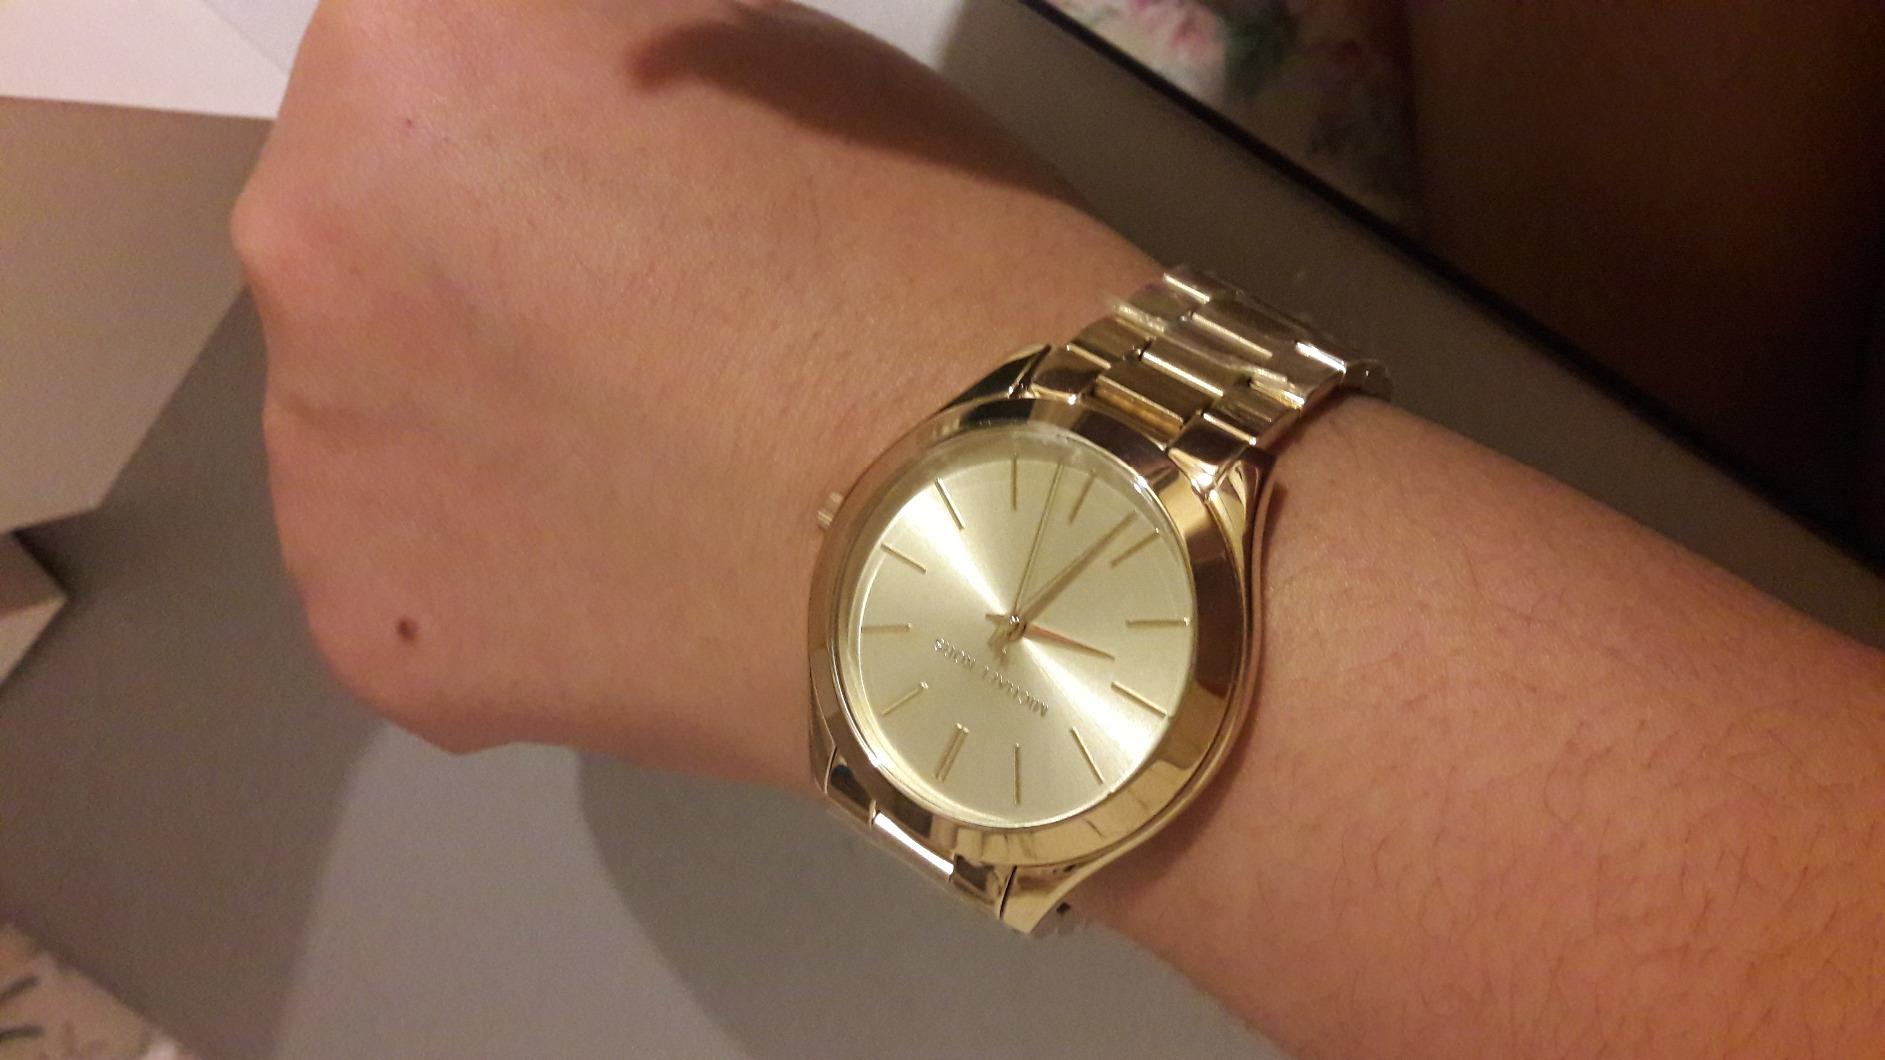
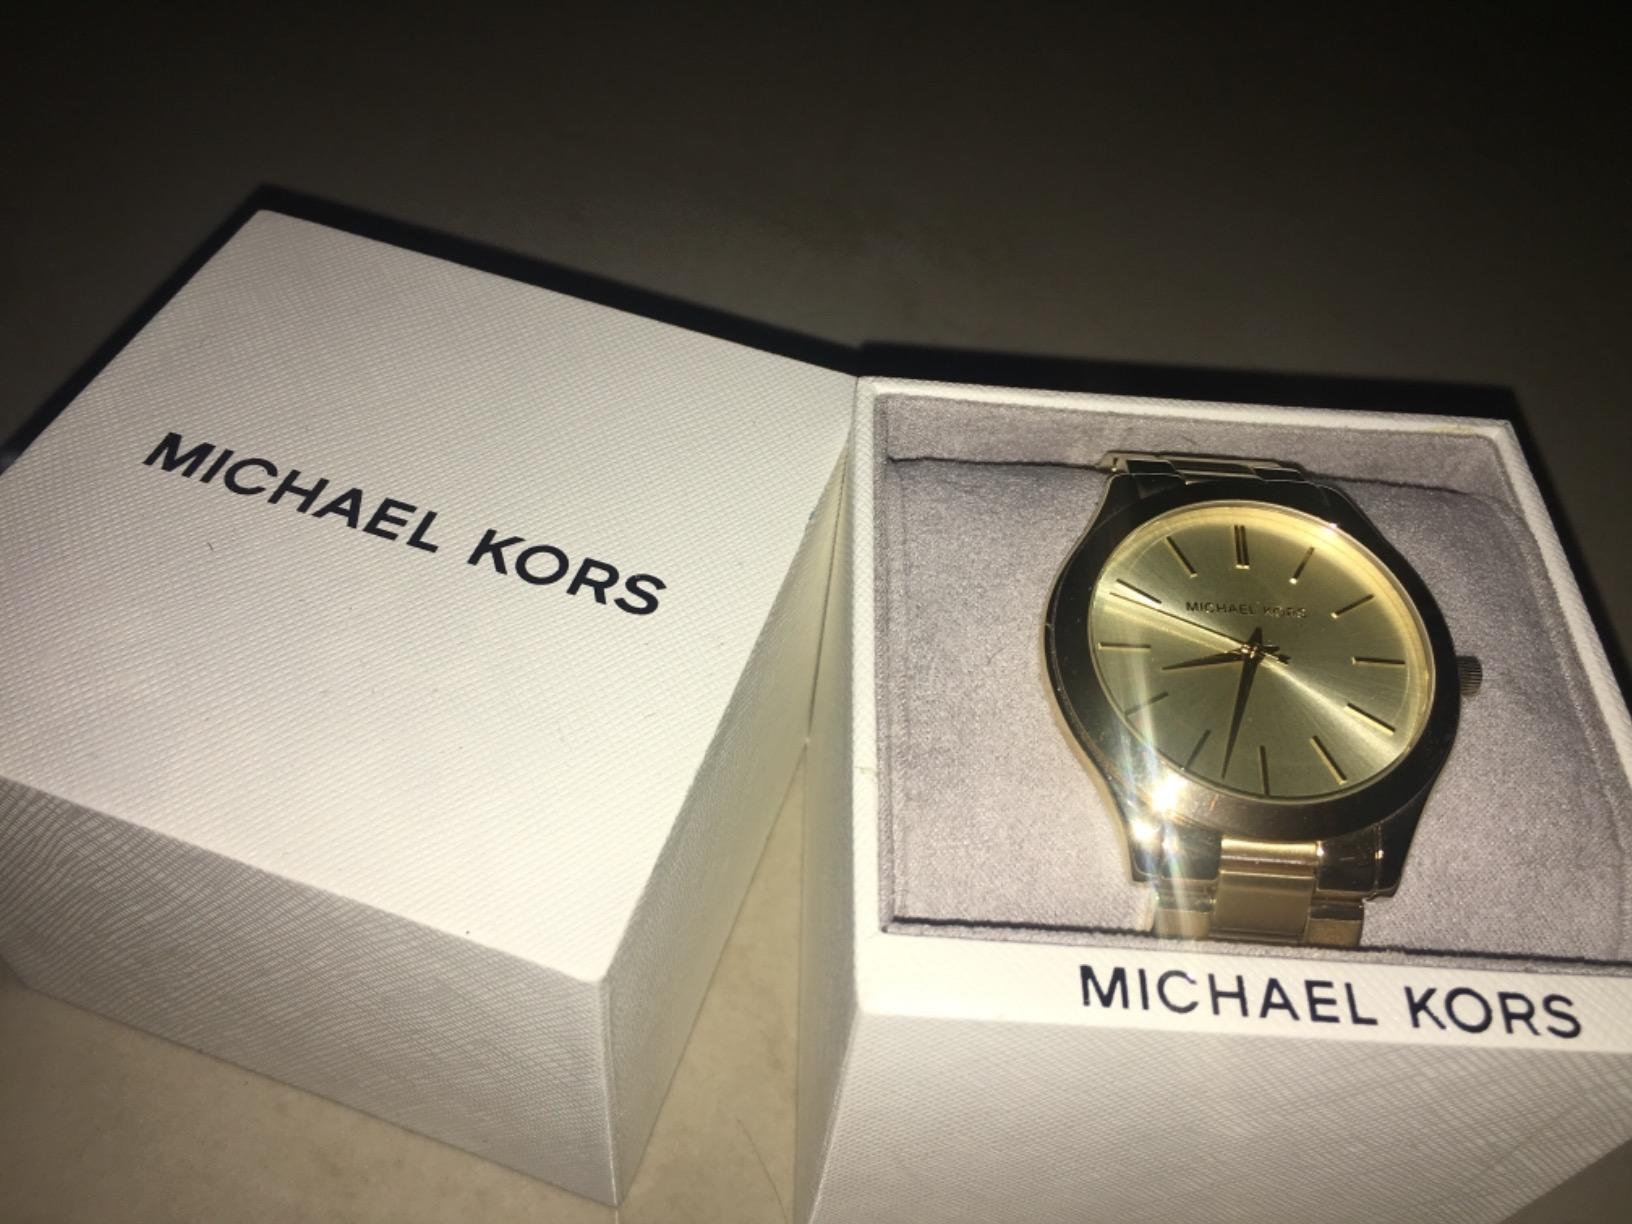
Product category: accessories_watch
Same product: yes